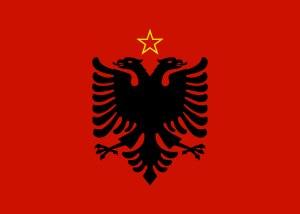
L'histoire du communisme recouvre l'ensemble des évolutions de ce courant d'idées et, par extension, celle des mouvances et des régimes politiques qui s'en sont réclamés. Le communisme se développe principalement au XXᵉ siècle, dont il constitue l'une des principales forces politiques : à son apogée, durant la seconde moitié du siècle, un quart de l'humanité vit sous un régime communiste.